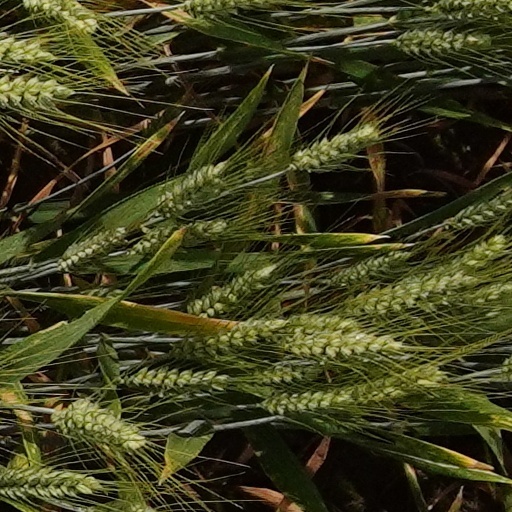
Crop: wheat